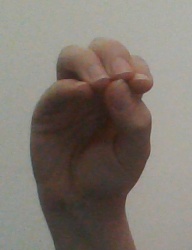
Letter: ha